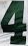
Number: 4